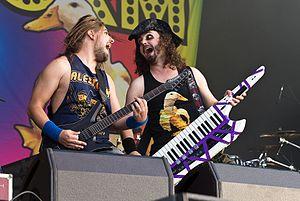
Alestorm est un groupe de pirate metal britannique, originaire de Perth, en Écosse. Formé en 2004, le nom du groupe peut se traduire par « tempête de bière ». Initialement connu sous le nom de Battleheart, le groupe change de nom pour Alestorm le 8 août 2007. Qualifié de pirate metal, les compositions du groupe font référence à l'univers de la piraterie, tant au niveau des sonorités que des paroles et de l'univers visuel.